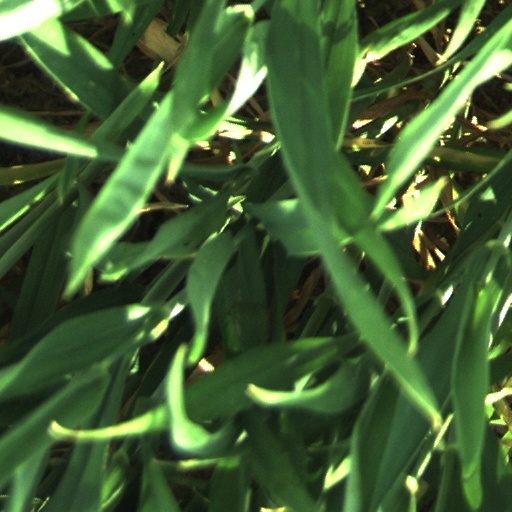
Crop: wheat